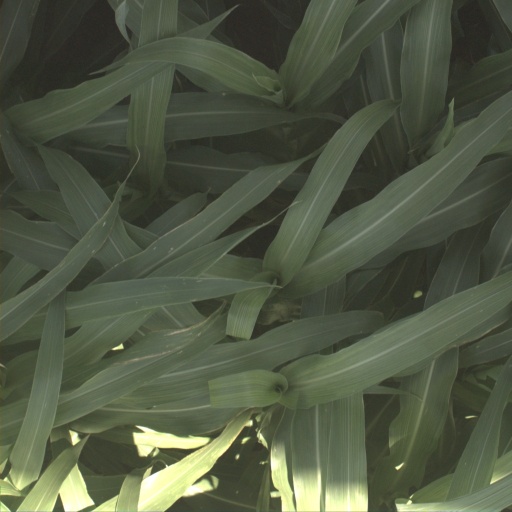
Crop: sorghum